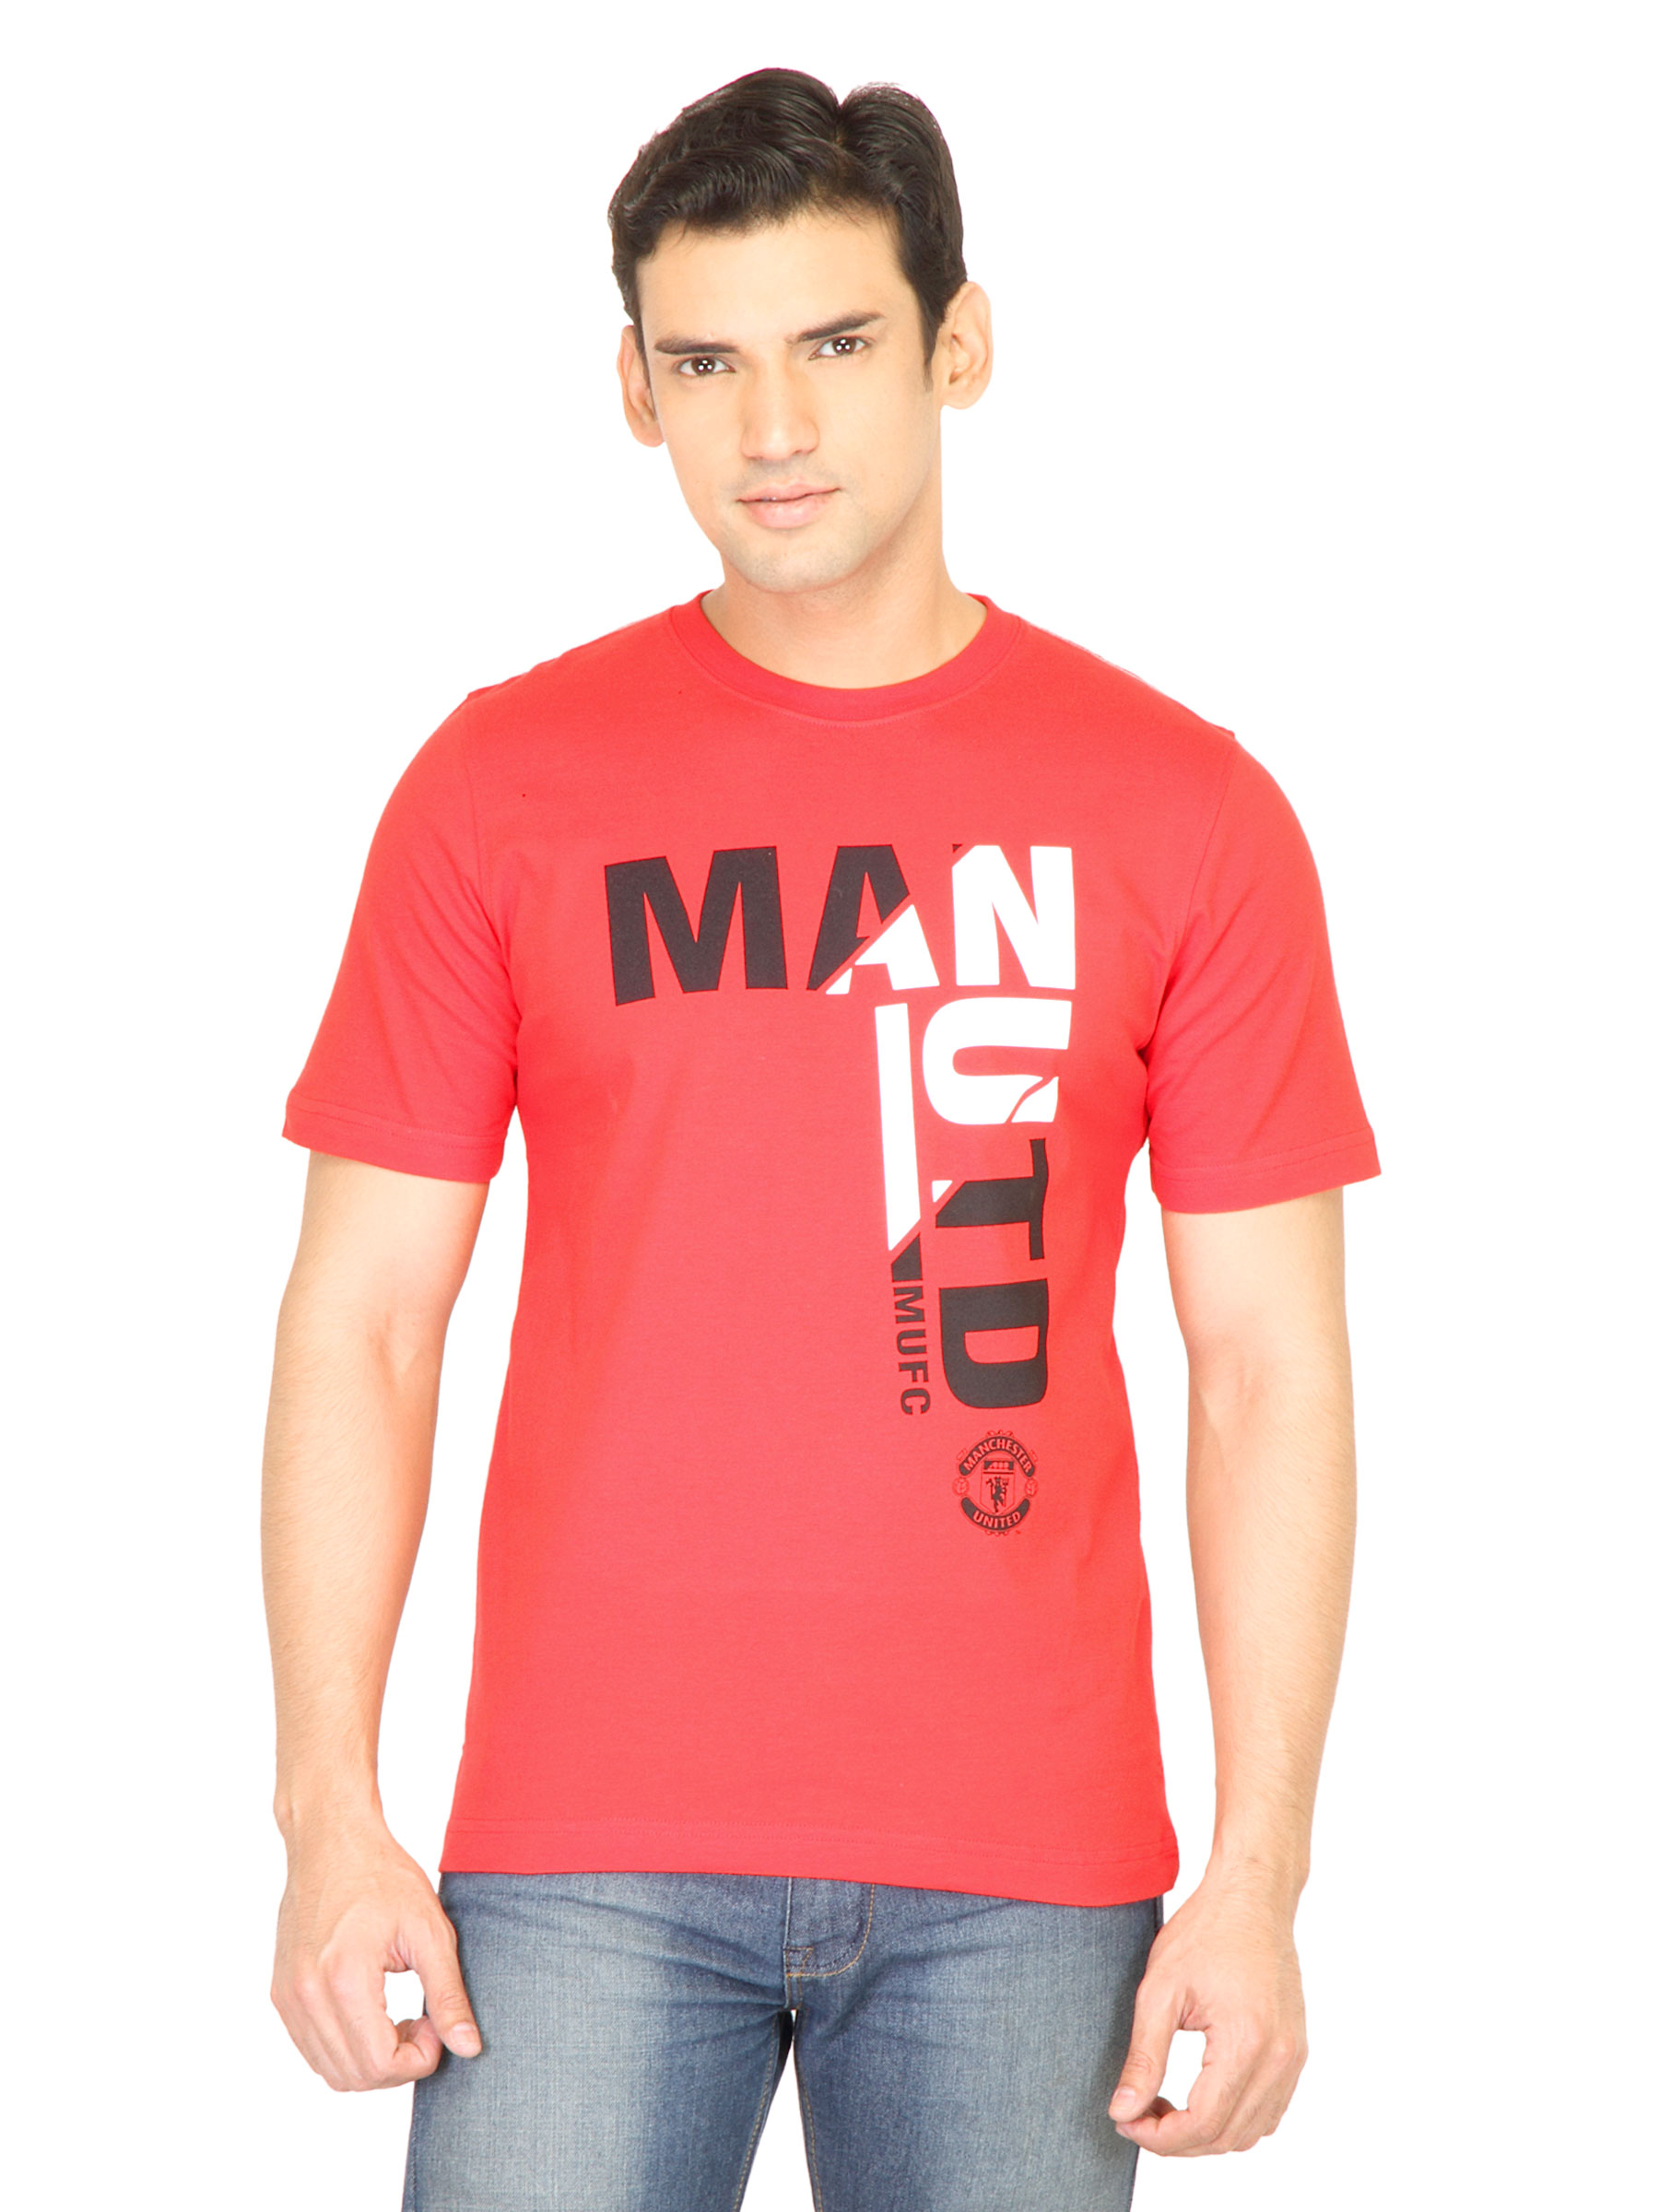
Manchester United Men Printed Red Tshirt
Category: Apparel / Topwear / Tshirts
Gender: Men
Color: Red
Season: Fall 2011
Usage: Casual